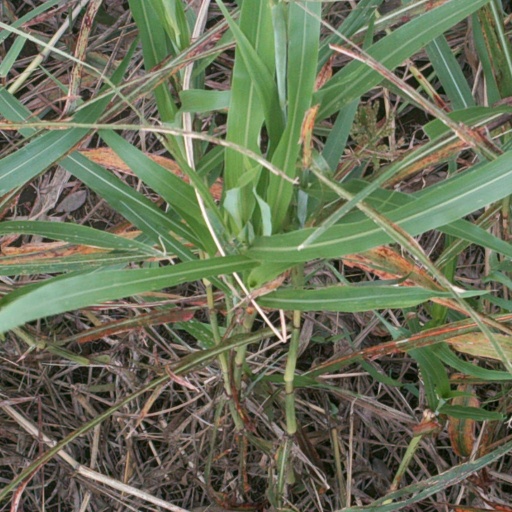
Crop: sorghum